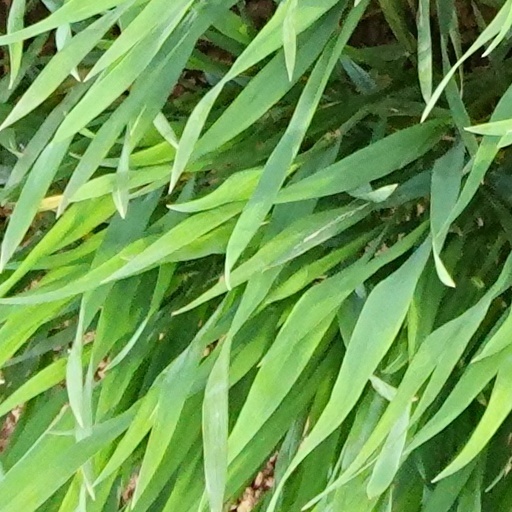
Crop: wheat